Giovanni Villani

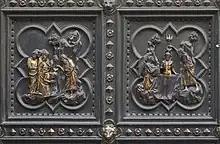
Villani was the superintendent of the construction of Andrea Pisano's bronze doors for the Florence Baptistry.

Villani was sent on another diplomatic mission in 1329, this time to Bologna to meet Cardinal Bertrand de Pouget. From 1330 to 1331 he superintended the making of Andrea Pisano's bronze doors for the Baptistry. At the same time, he served as the consul for his guild of the "Arte di Calimala" and watched over the raising of the "campanile" of the Badìa. He was also sent with others as a hostage to Ferrara, to ensure that Florence made good on a debt; he resided there for some months in 1341.